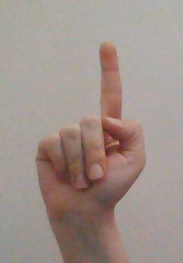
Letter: bb